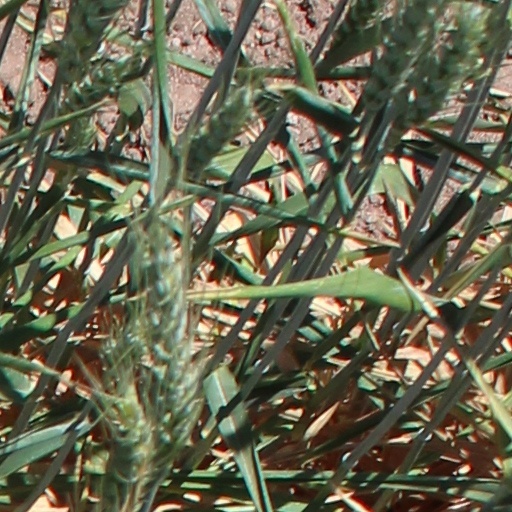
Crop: wheat